Anti-Protestantism

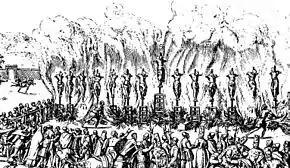
Auto-da-fé of Valladolid, Spain, in which fourteen Protestants were burned at the stake for their Lutheran faith, on 21 May 1559

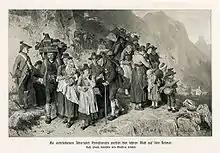
The Protestants from the Tyrolean Zillertal valley who had to leave their home in 1837

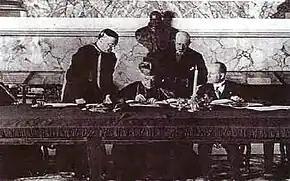
Mussolini (far right) signing the Lateran Treaty (Vatican City, 11 February 1929)

The Protestant Reformation led to a long period of warfare and communal violence between Catholic and Protestant factions, sometimes leading to massacres and forced suppression of the alternative views by the dominant faction in much of Europe.